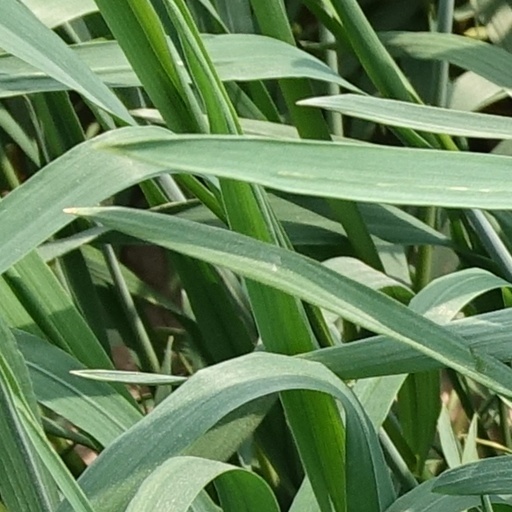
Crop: wheat